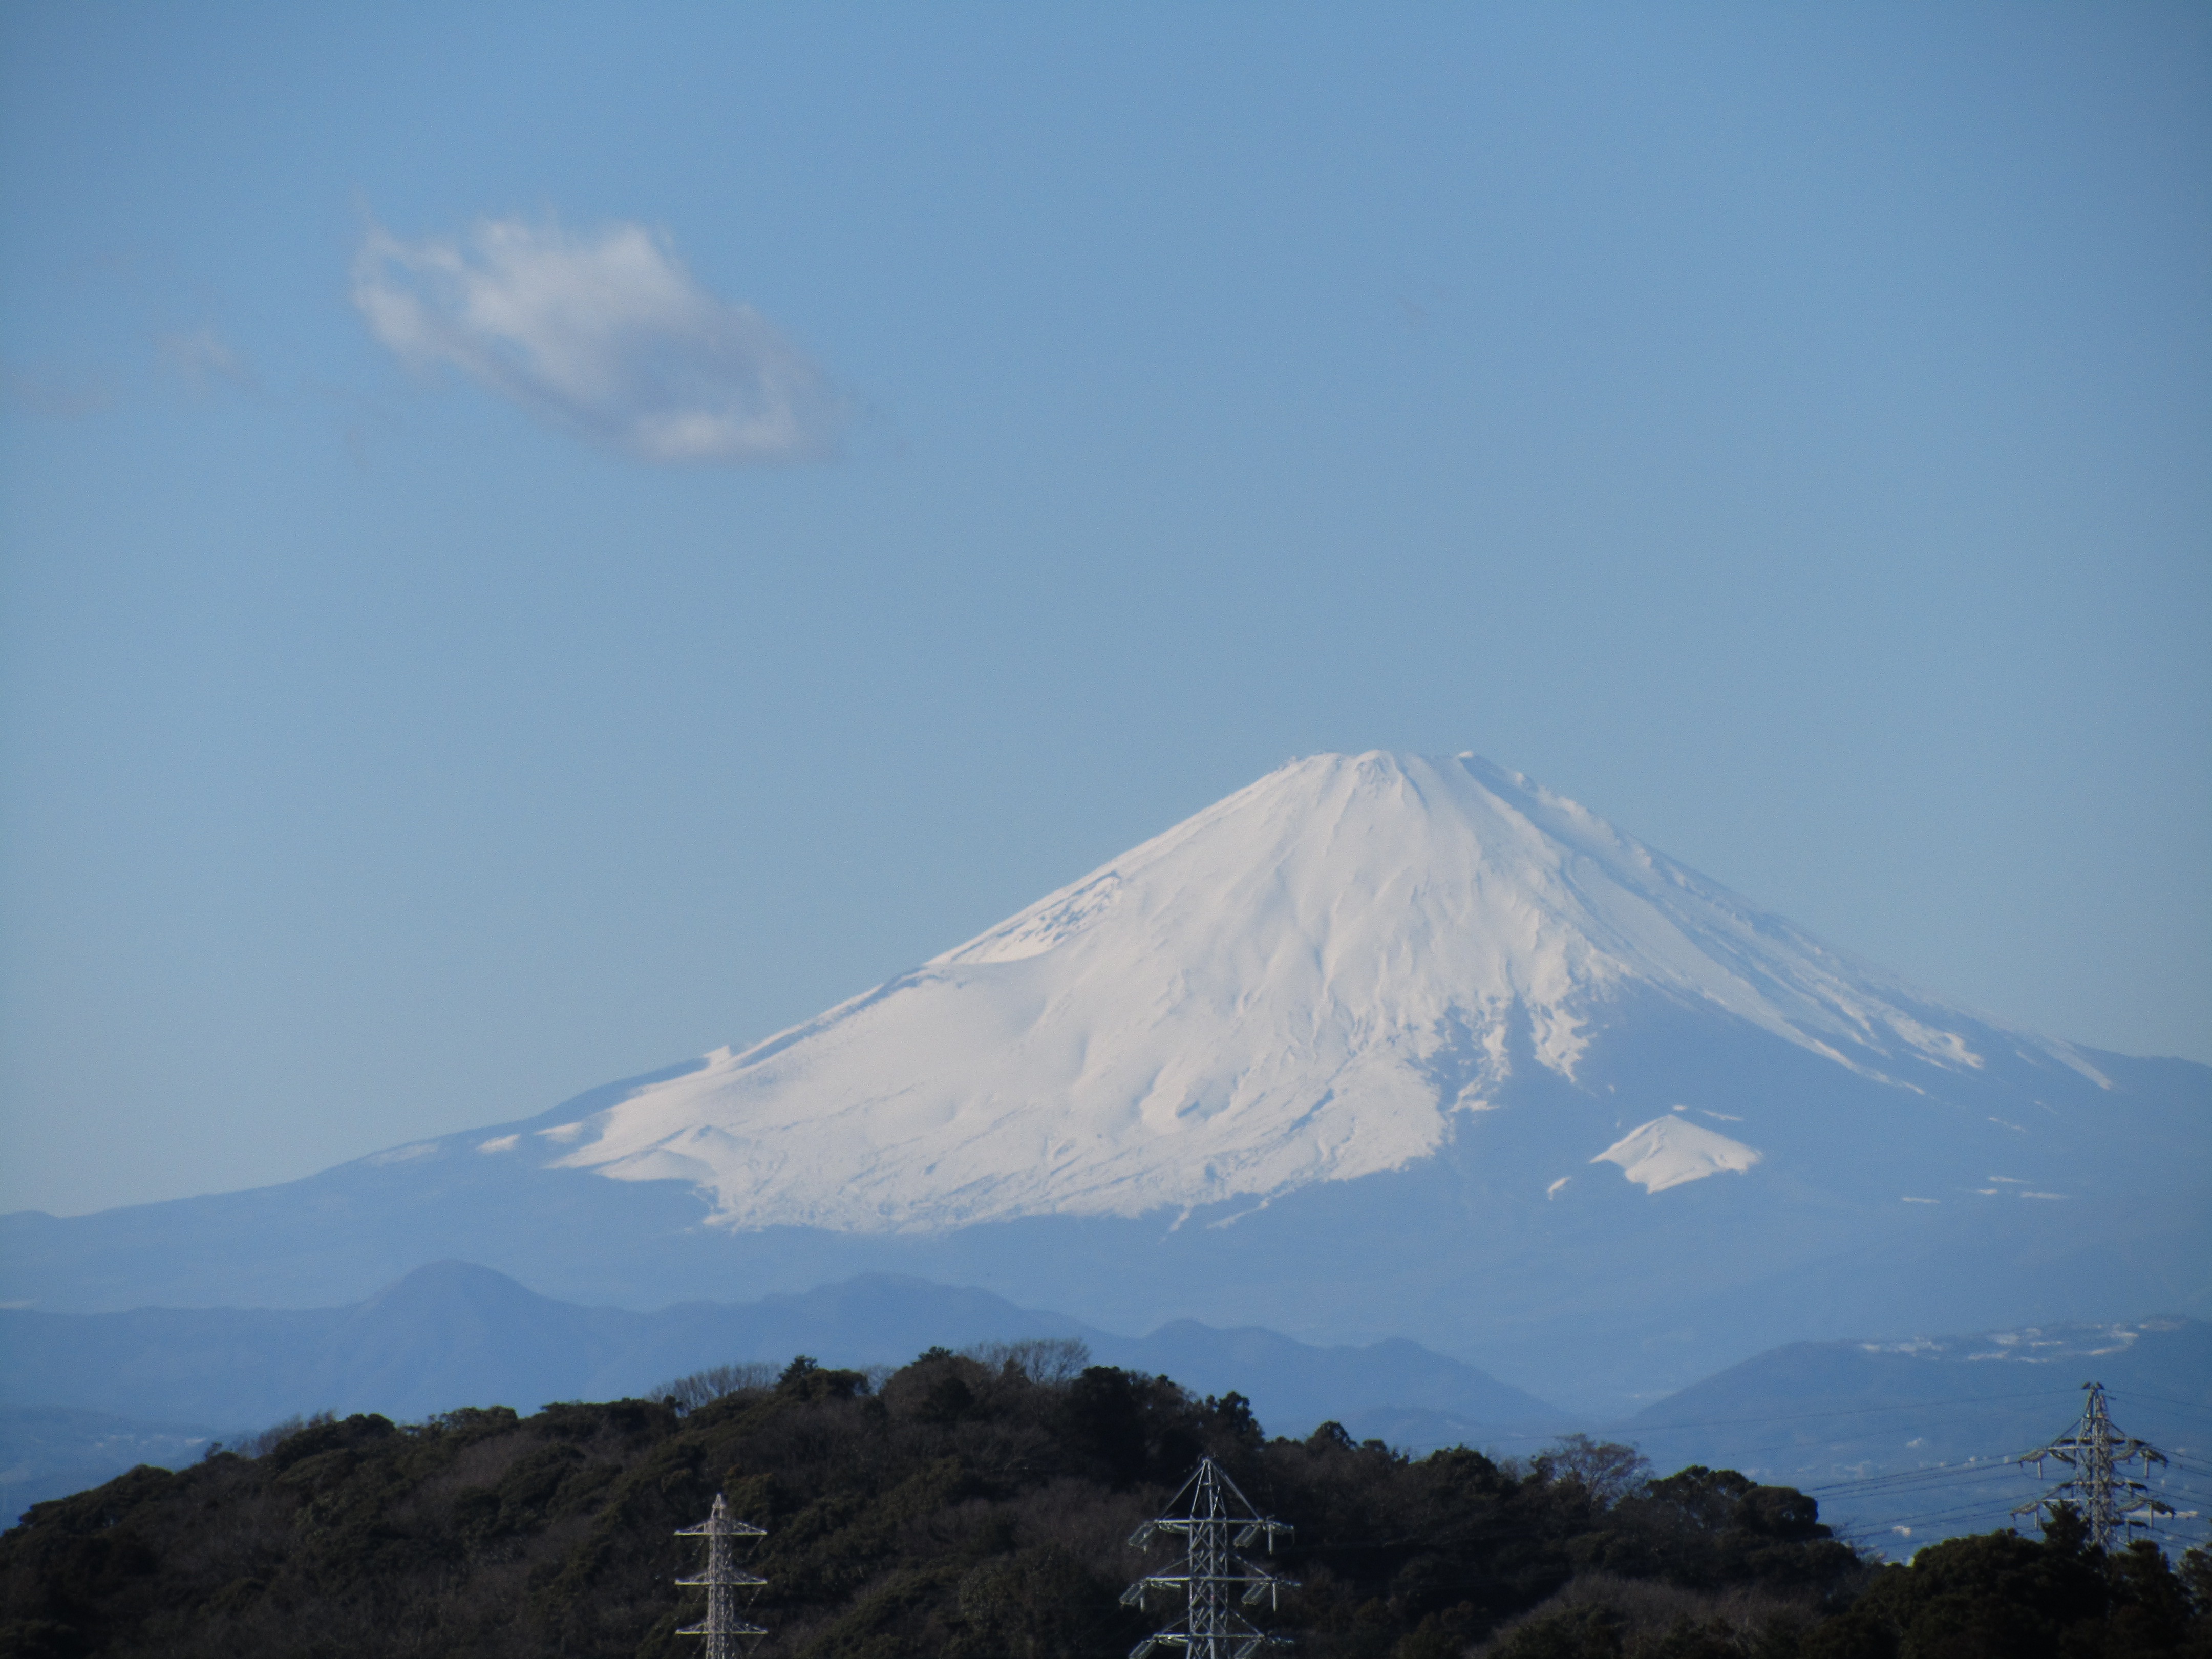
watch, landscape, mountain, snow, mountain range, volcano, ridge, summit, plateau, kamakura, fell, mt fuji, landform, stratovolcano, new year's day, ten en hiking trails, geographical feature, atmospheric phenomenon, mountainous landforms, volcanic landform, shield volcano